Clarence H. Cobbs

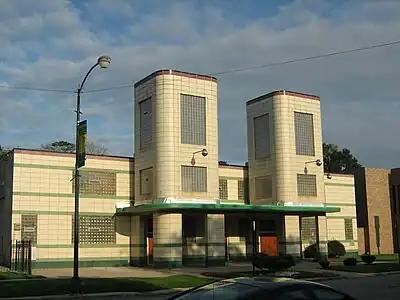
The First Church of Deliverance

After Hedgepath's death, Cobbs founded his own congregation, the First Church of Deliverance. It initially met at his mother's residence, and moved to a storefront at 4155 South State Street in May 1929. It moved again in 1930, to 4633 South State Street, and to a brick building at 4315 South Wabash Avenue in 1933.